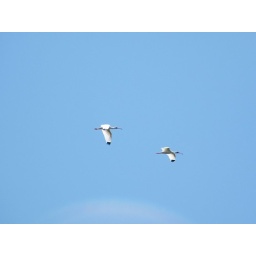
two ibises looking beautiful in the blue sky above